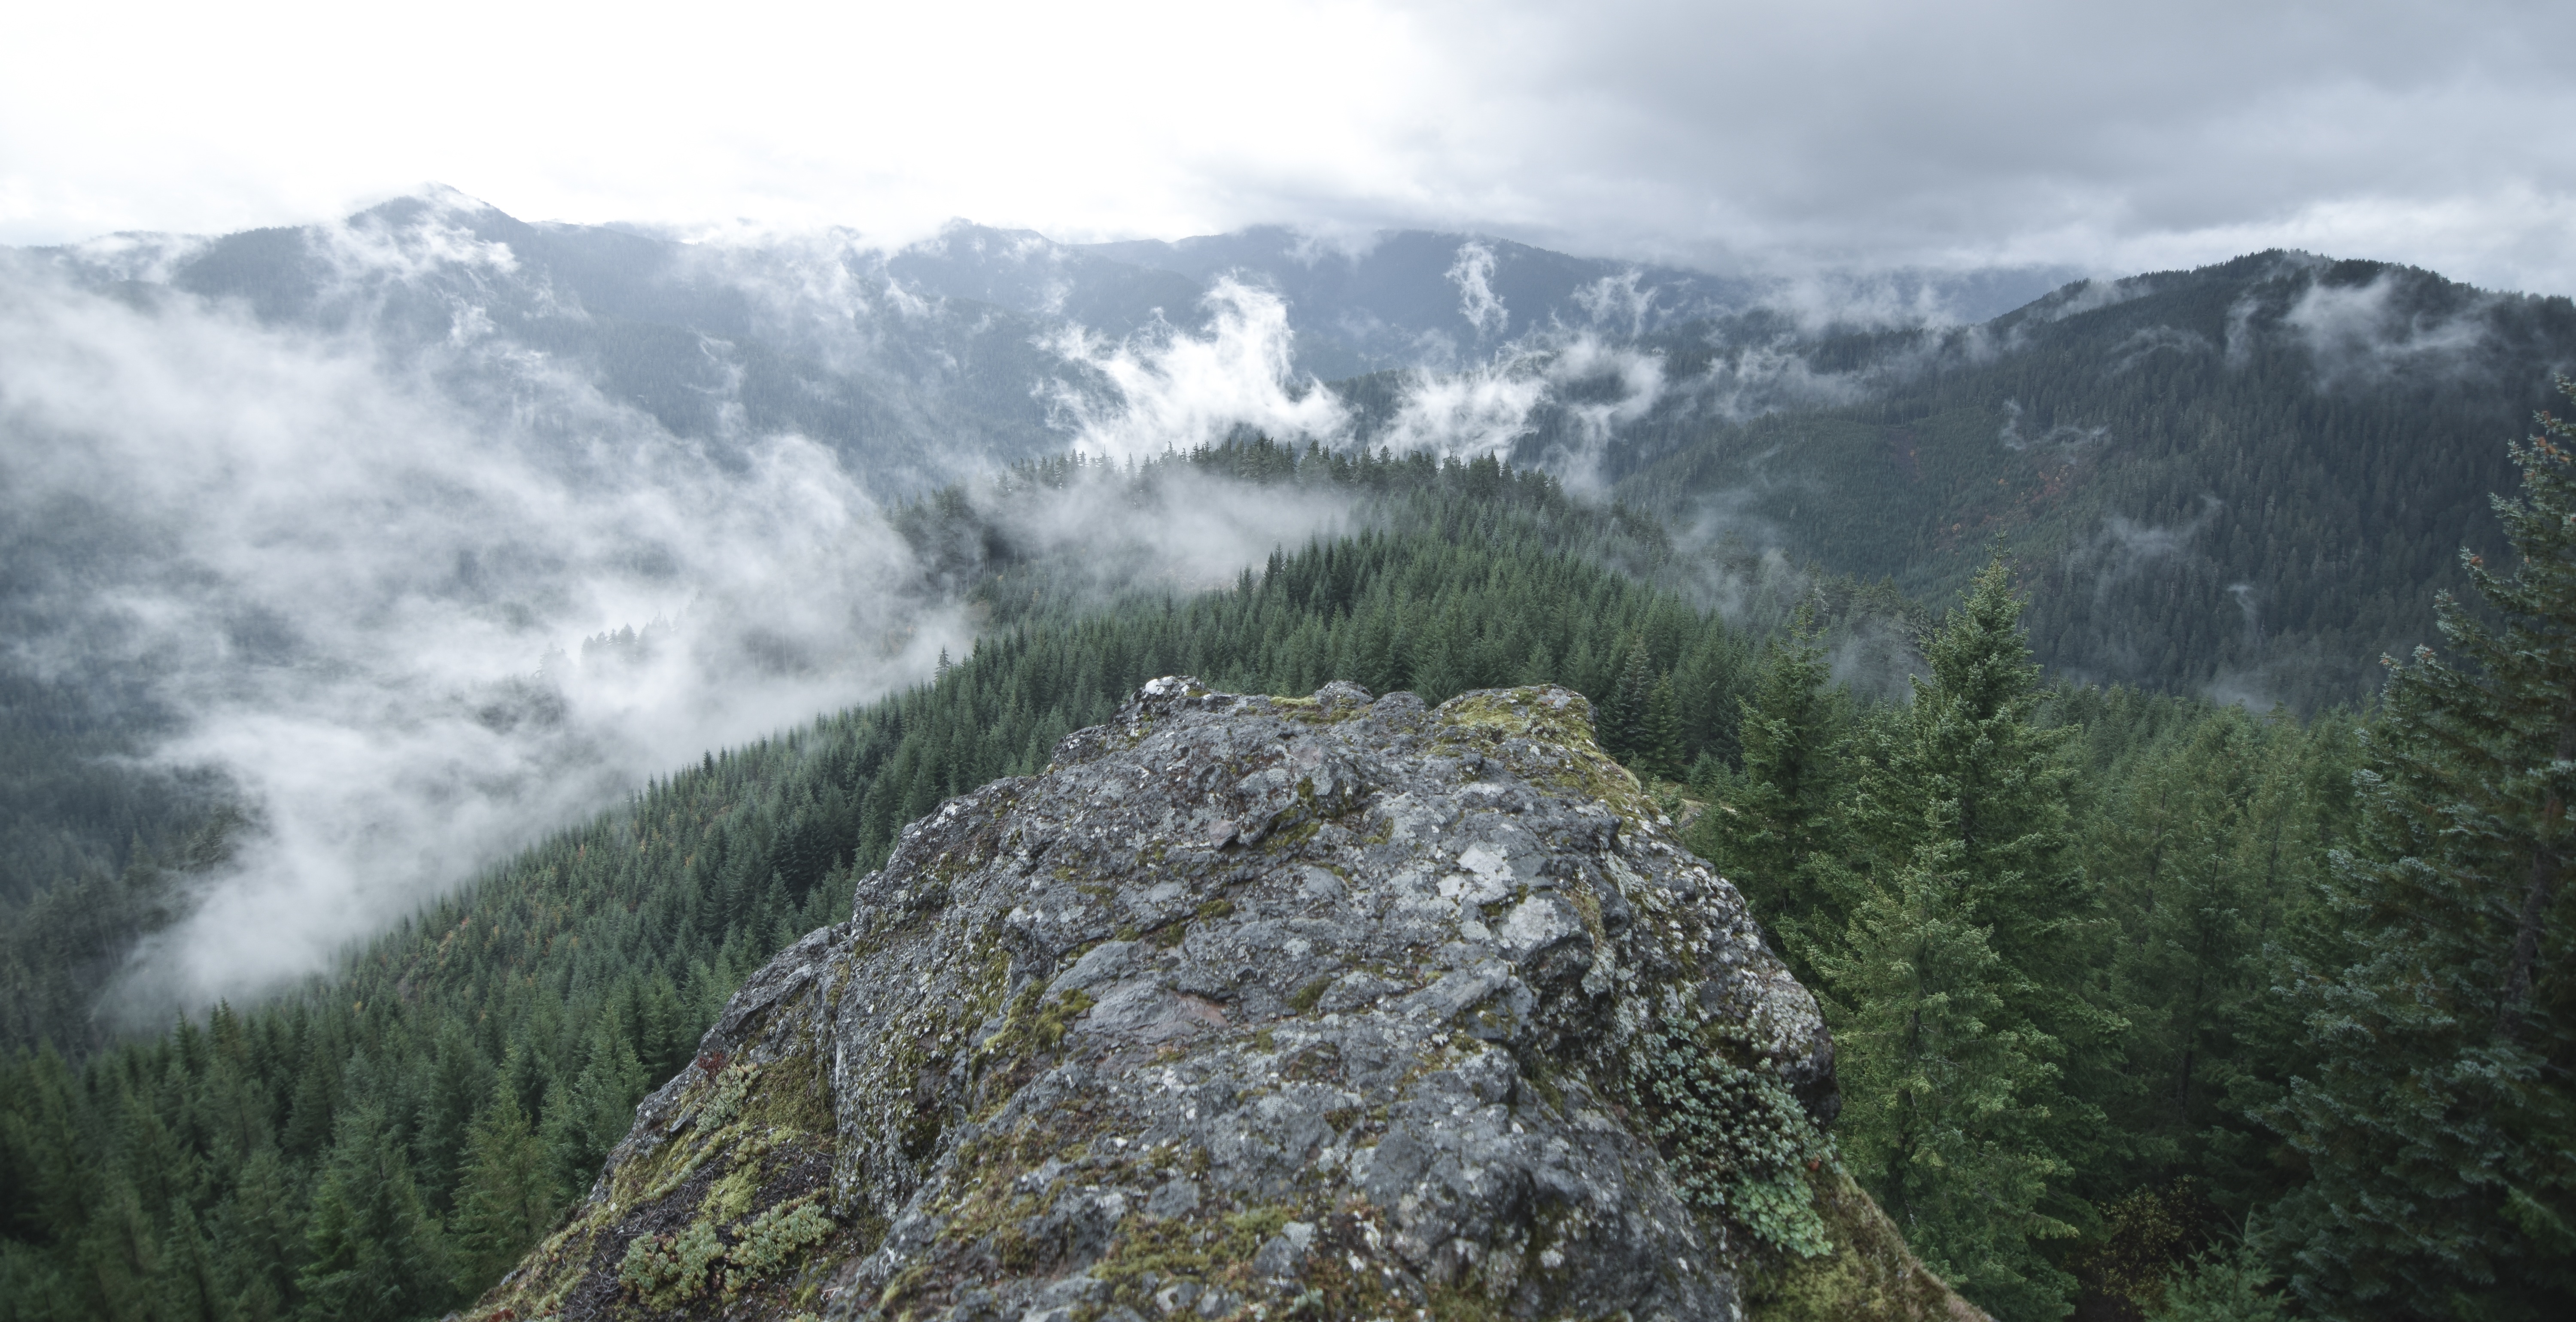
wilderness, walking, mountain, trail, adventure, mountain range, terrain, ridge, summit, alps, plateau, fell, cirque, landform, mountain pass, geographical feature, atmospheric phenomenon, mountainous landforms, geological phenomenon